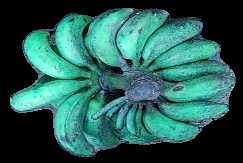
Variety: rasbale
Grade: grade3